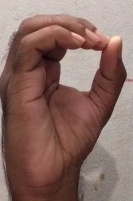
ASL sign: O